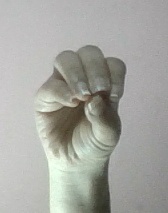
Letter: ha